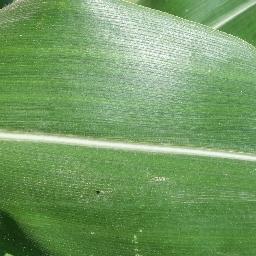
Label: Corn___healthy